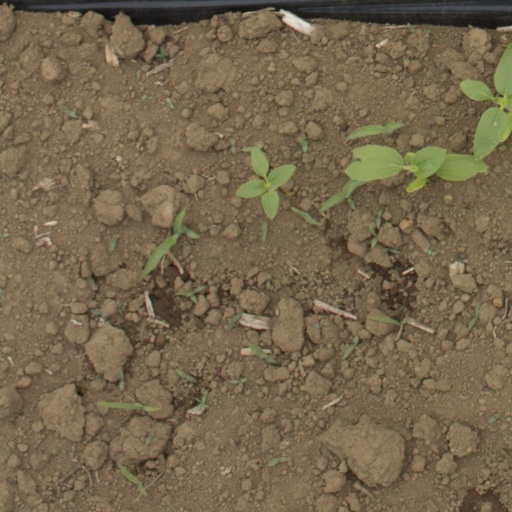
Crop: Jerusalem artichoke